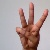
The image shows a hand gesture representing the letter 'W' in Indian Sign Language.